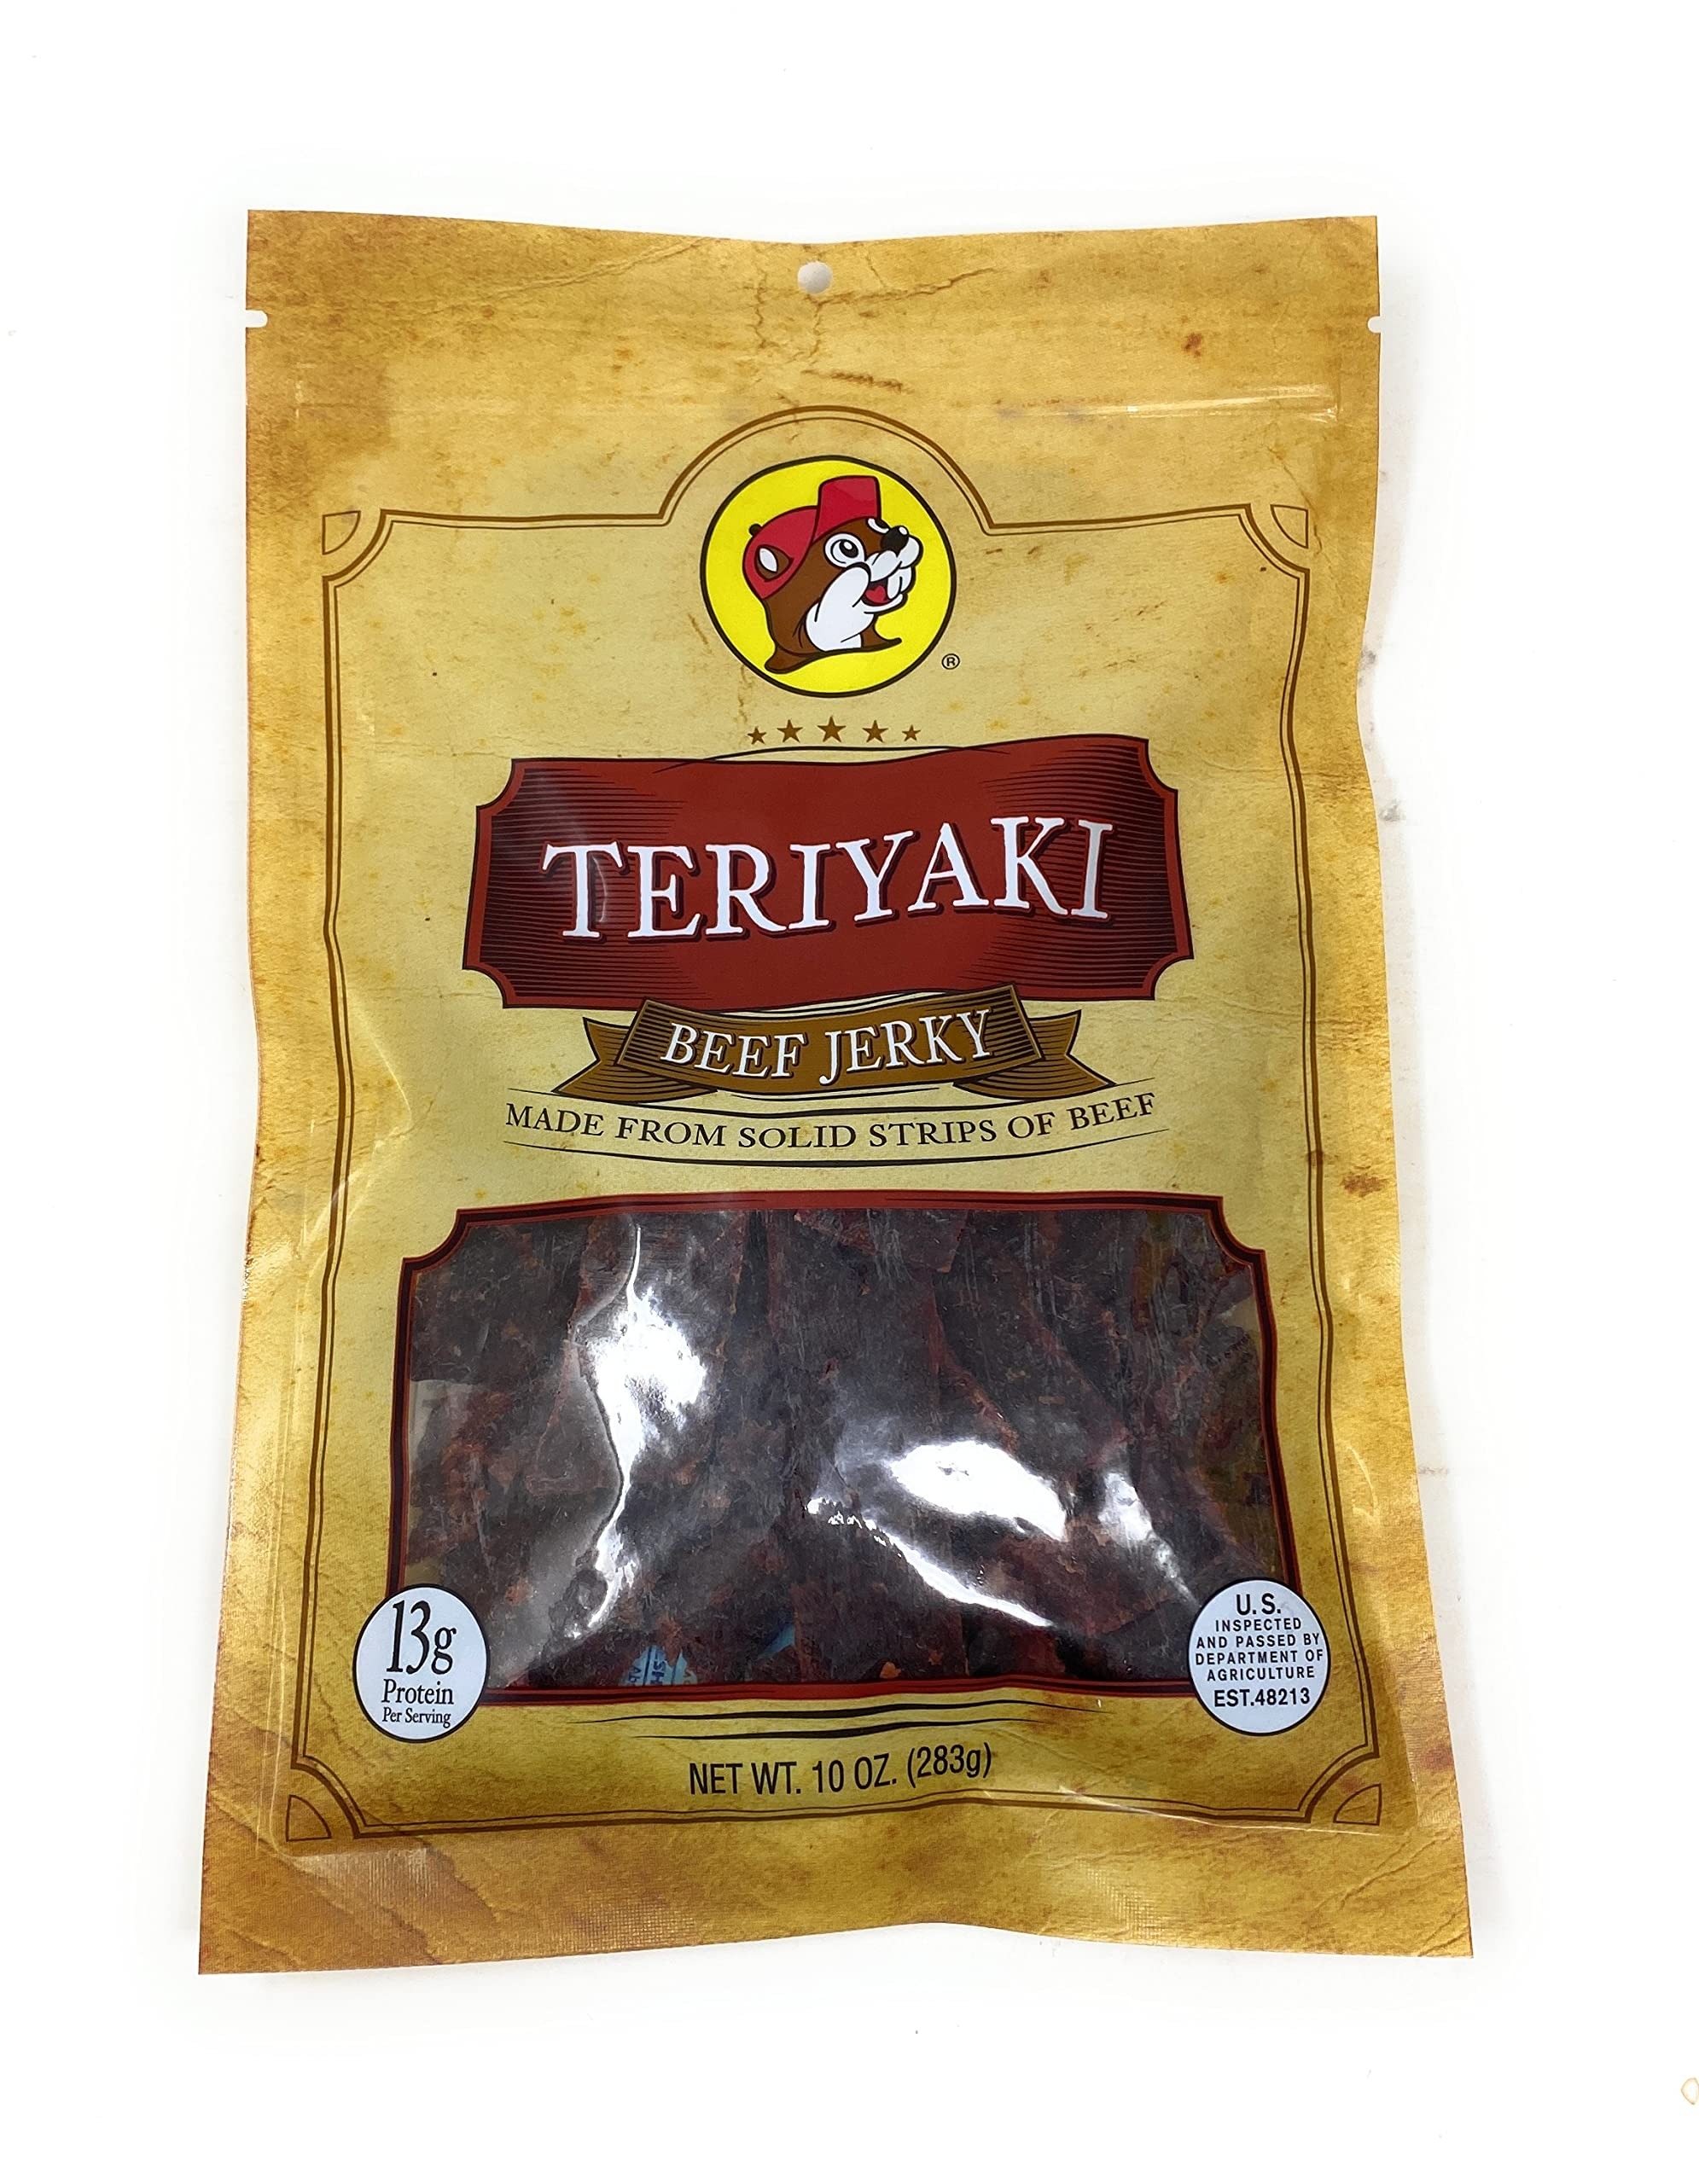
Item Name: Buc-ee's Texas Hill Country Brand Teriyaki Beef Jerky in Resealable Bag, One 10 Ounce Bag
Value: 10.0
Unit: ounce

Price: 18.63